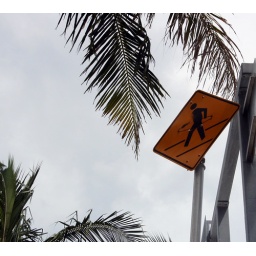
i can't figure out what this sign means. it's on the old seven mile bridge in the florida keys.